Charles Smith Bird

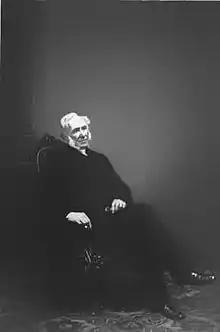
Charles Smith Bird

Charles Smith Bird (1795–1862) was an English academic, cleric and tutor, known as a theological author and writer of devotional verse, and described as a High Church Evangelical. He was the author of several significant books against Tractarianism.